Military beret

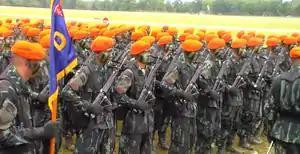
Kopasgat commandos in formation wearing their distinctive orange beret

The beret is the standard headgear of armed forces and police personnel in Indonesia. It is also worn by paramilitary and other uniformed services in the country such as the Fire Brigade, Search and Rescue, Scouts, civil militias (such as "Banser") and civil paramilitary organizations. In the Military Services (Army, Navy and Air Force), the berets are dragged to the right (the insignia are worn on the left side), while in the Indonesian National Police force and Military Police Corps, the berets are dragged to the left (the insignia are worn on the right side). Both having its own meaning, dragged to the right meaning "ready for combat and defense" and dragged to the left meaning "ready for law enforcement and order".